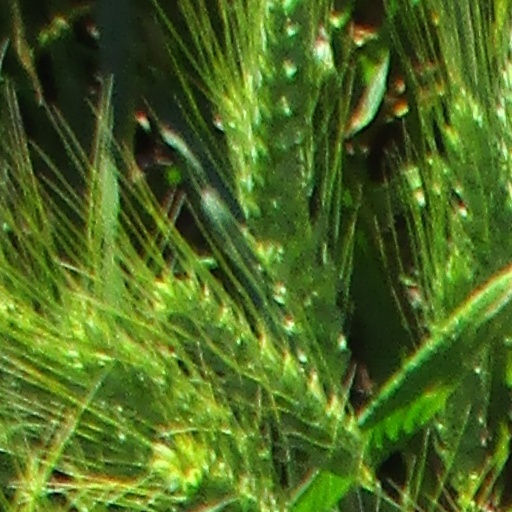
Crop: wheat